Louis' Lunch

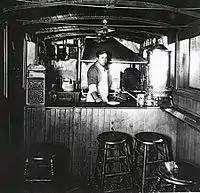
Louis Lassen's lunch wagon, circa 1907–1916

Louis Lassen was born as Ludvig Lassen on July 30, 1865 to a Danish family in Ballum parish in Schleswig, a region that Denmark lost to Prussia in their 1864 war.